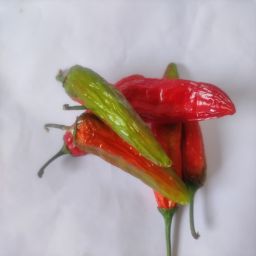
Crop: New Mexico Green Chile
Quality: Old